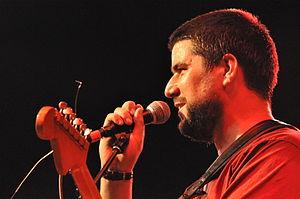
Will Holland, dont le nom de scène est Quantic, est un DJ, musicien et producteur de musique anglais vivant et travaillant en Colombie. Son style musical est un mélange de sonorités latines légèrement modernisées et couplées à de l'électronique. Will Holland joue sur la plupart des instruments entendus dans ses productions : guitare, basse et contrebasse, piano, claviers, saxophone ainsi que tout type de percussions.